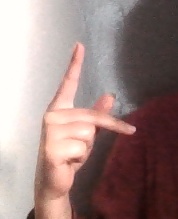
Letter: dha